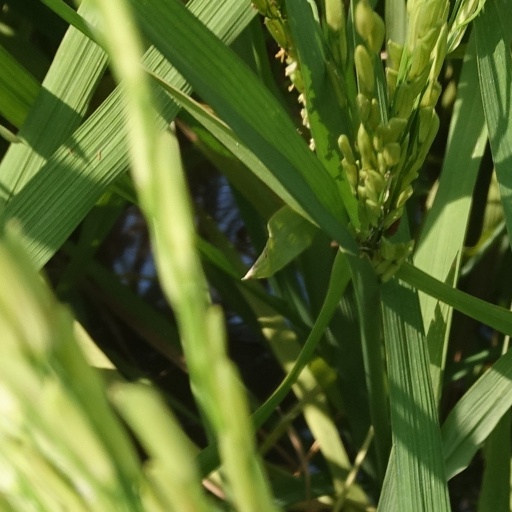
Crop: rice